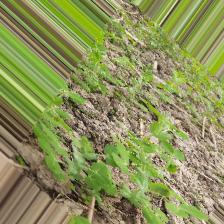
Label: Powdery Mildew